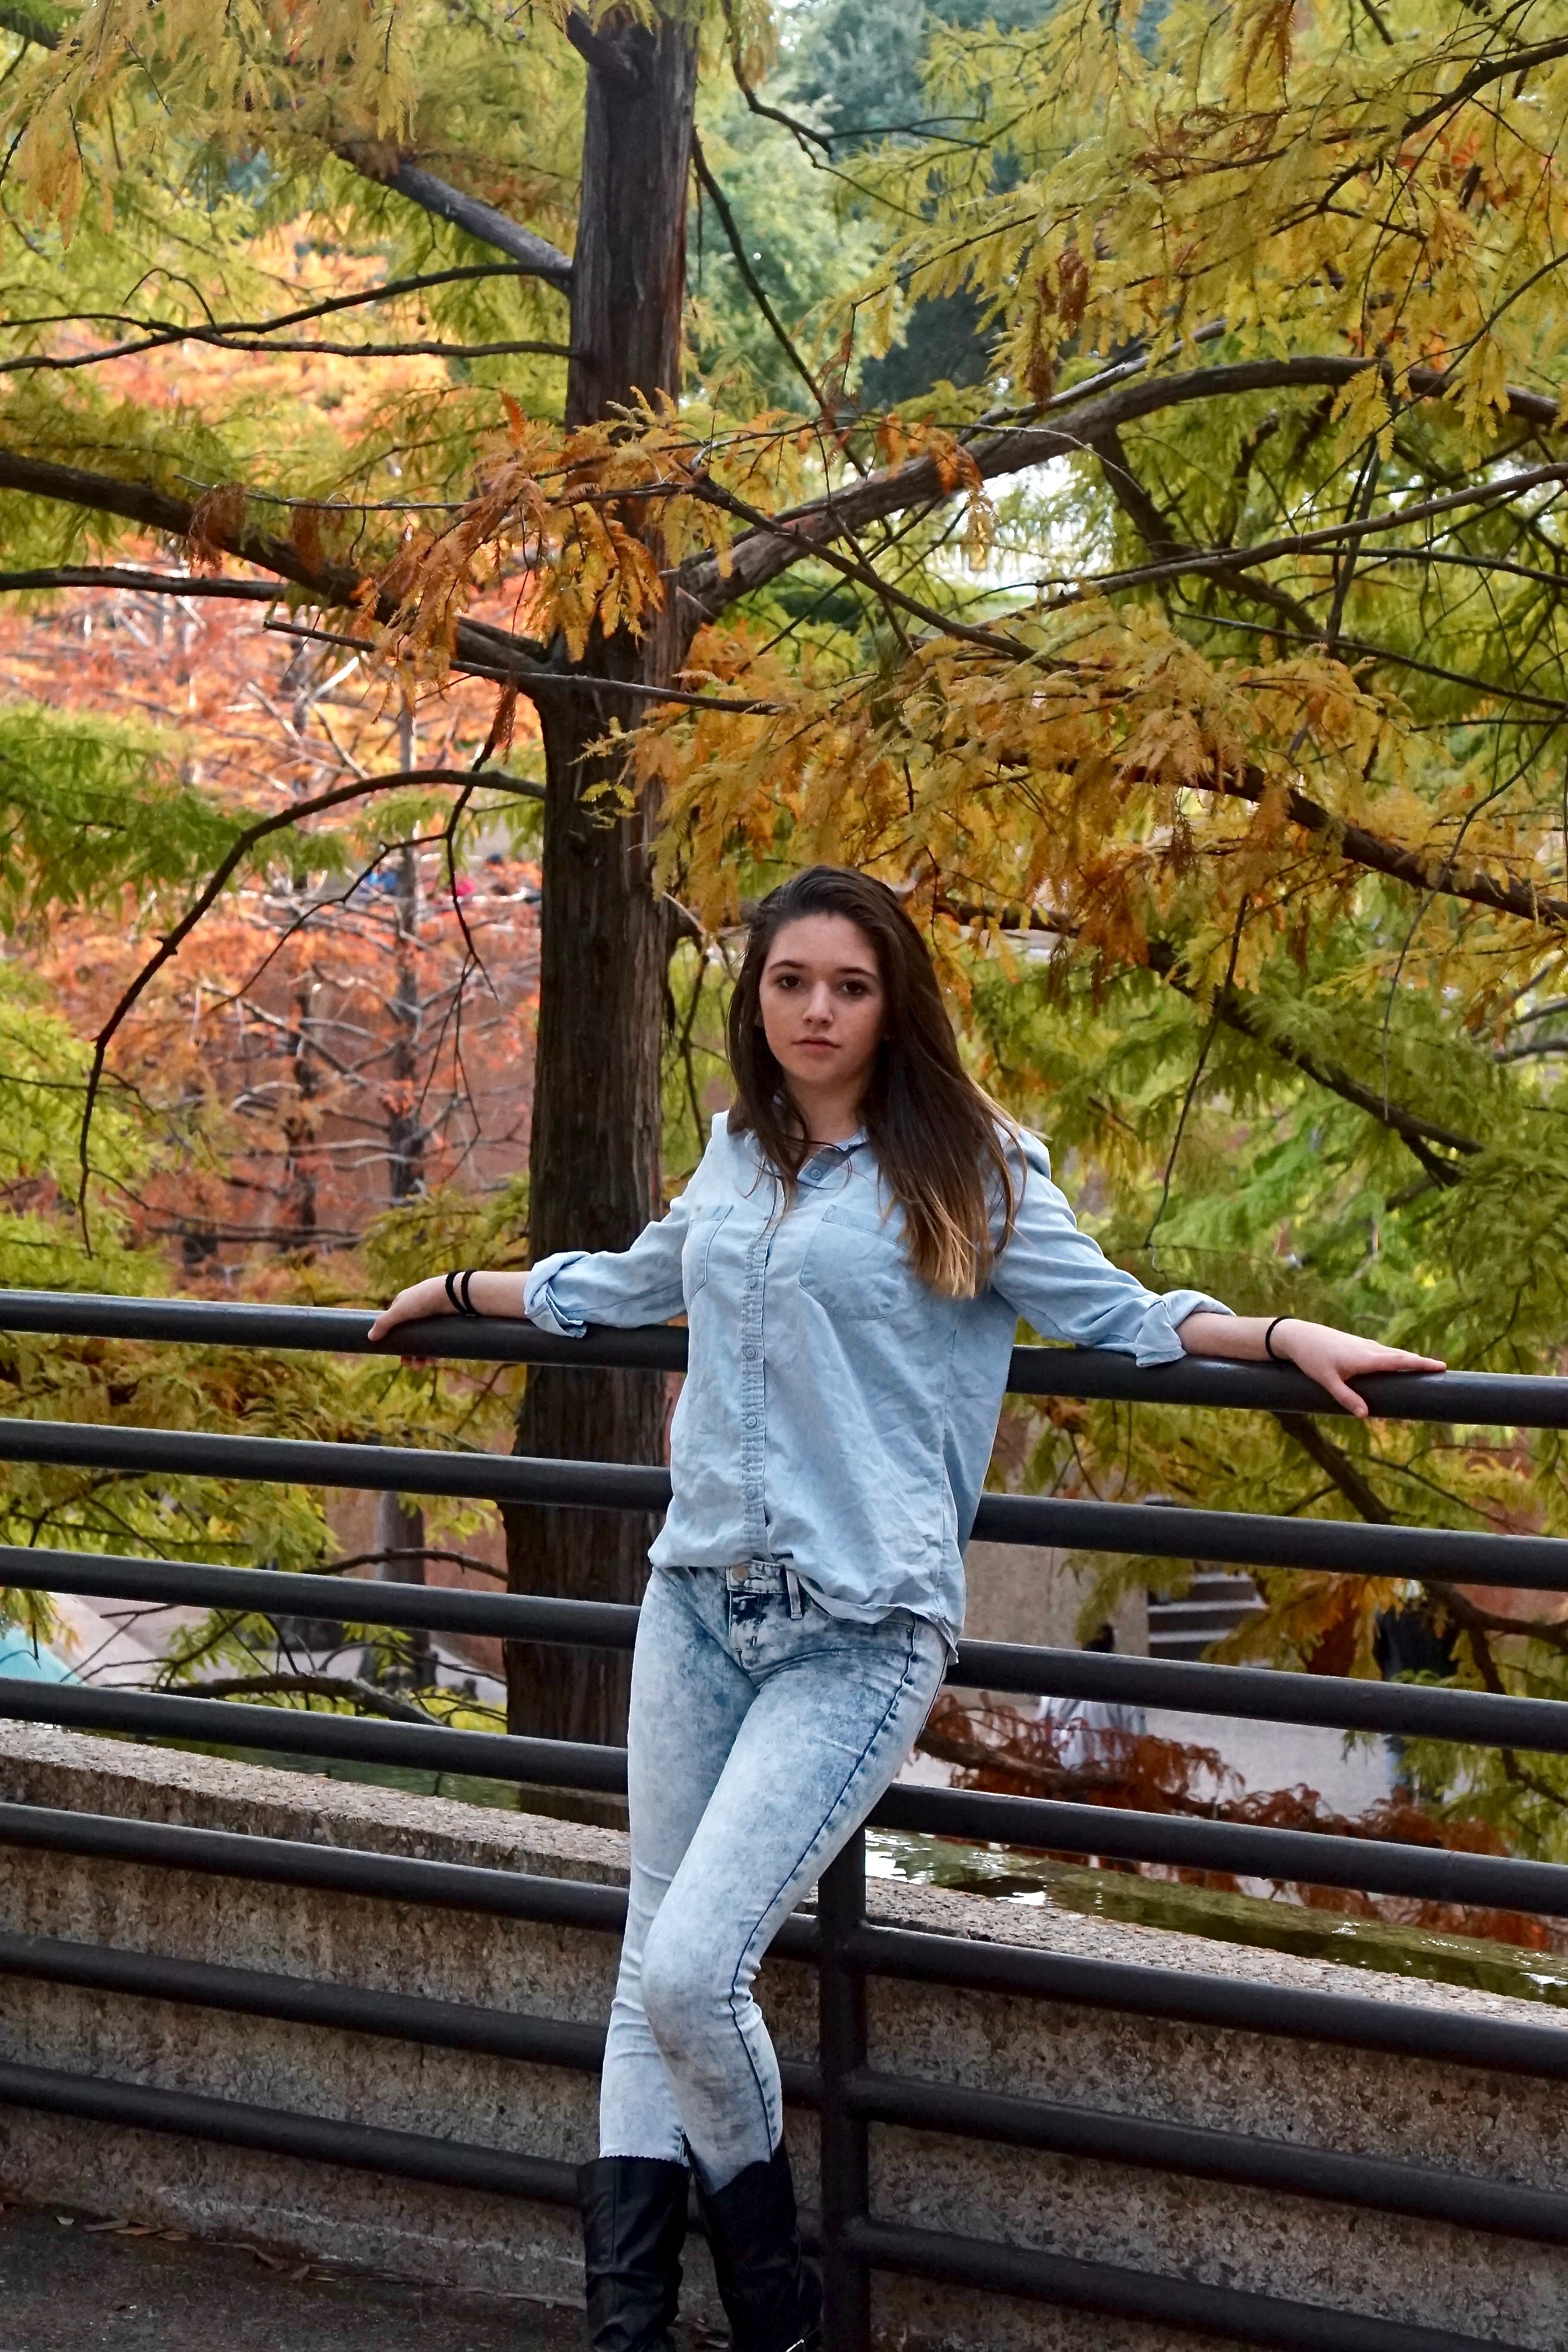
tree, forest, sunlight, leaf, spring, autumn, season, photograph, woodland, woody plant